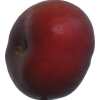
Label: nectarine_flat